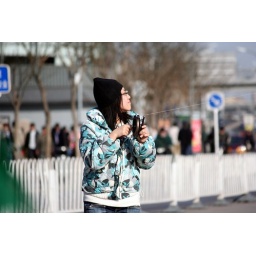
Some girl flying a kite in Beijing